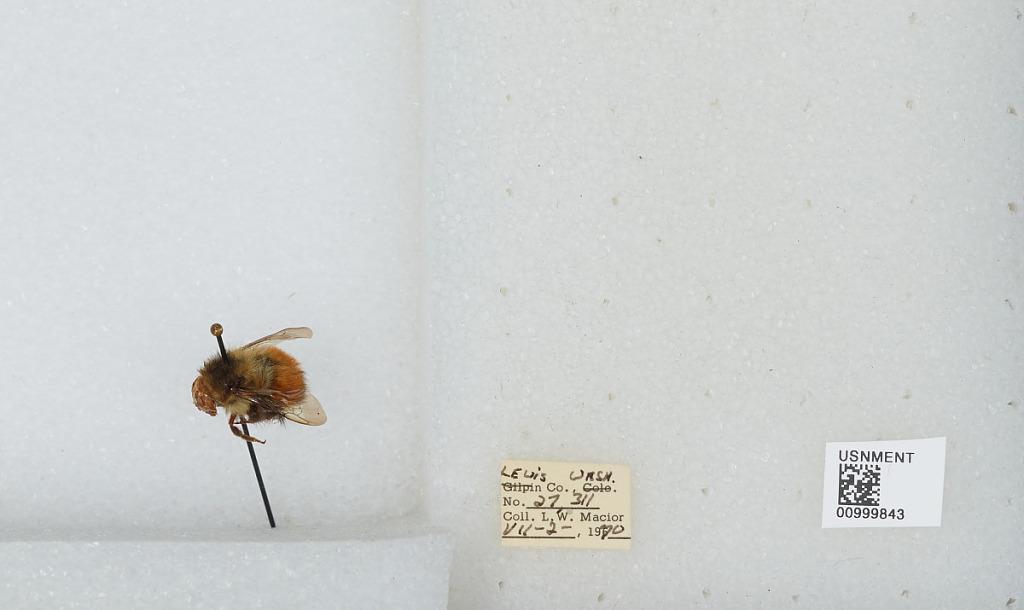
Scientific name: Bombus (Pyrobombus) melanopygus Nylander
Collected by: L. Macior
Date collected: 1970-7-2
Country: United States
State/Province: Washington
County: Lewis
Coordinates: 46.58, -122.4